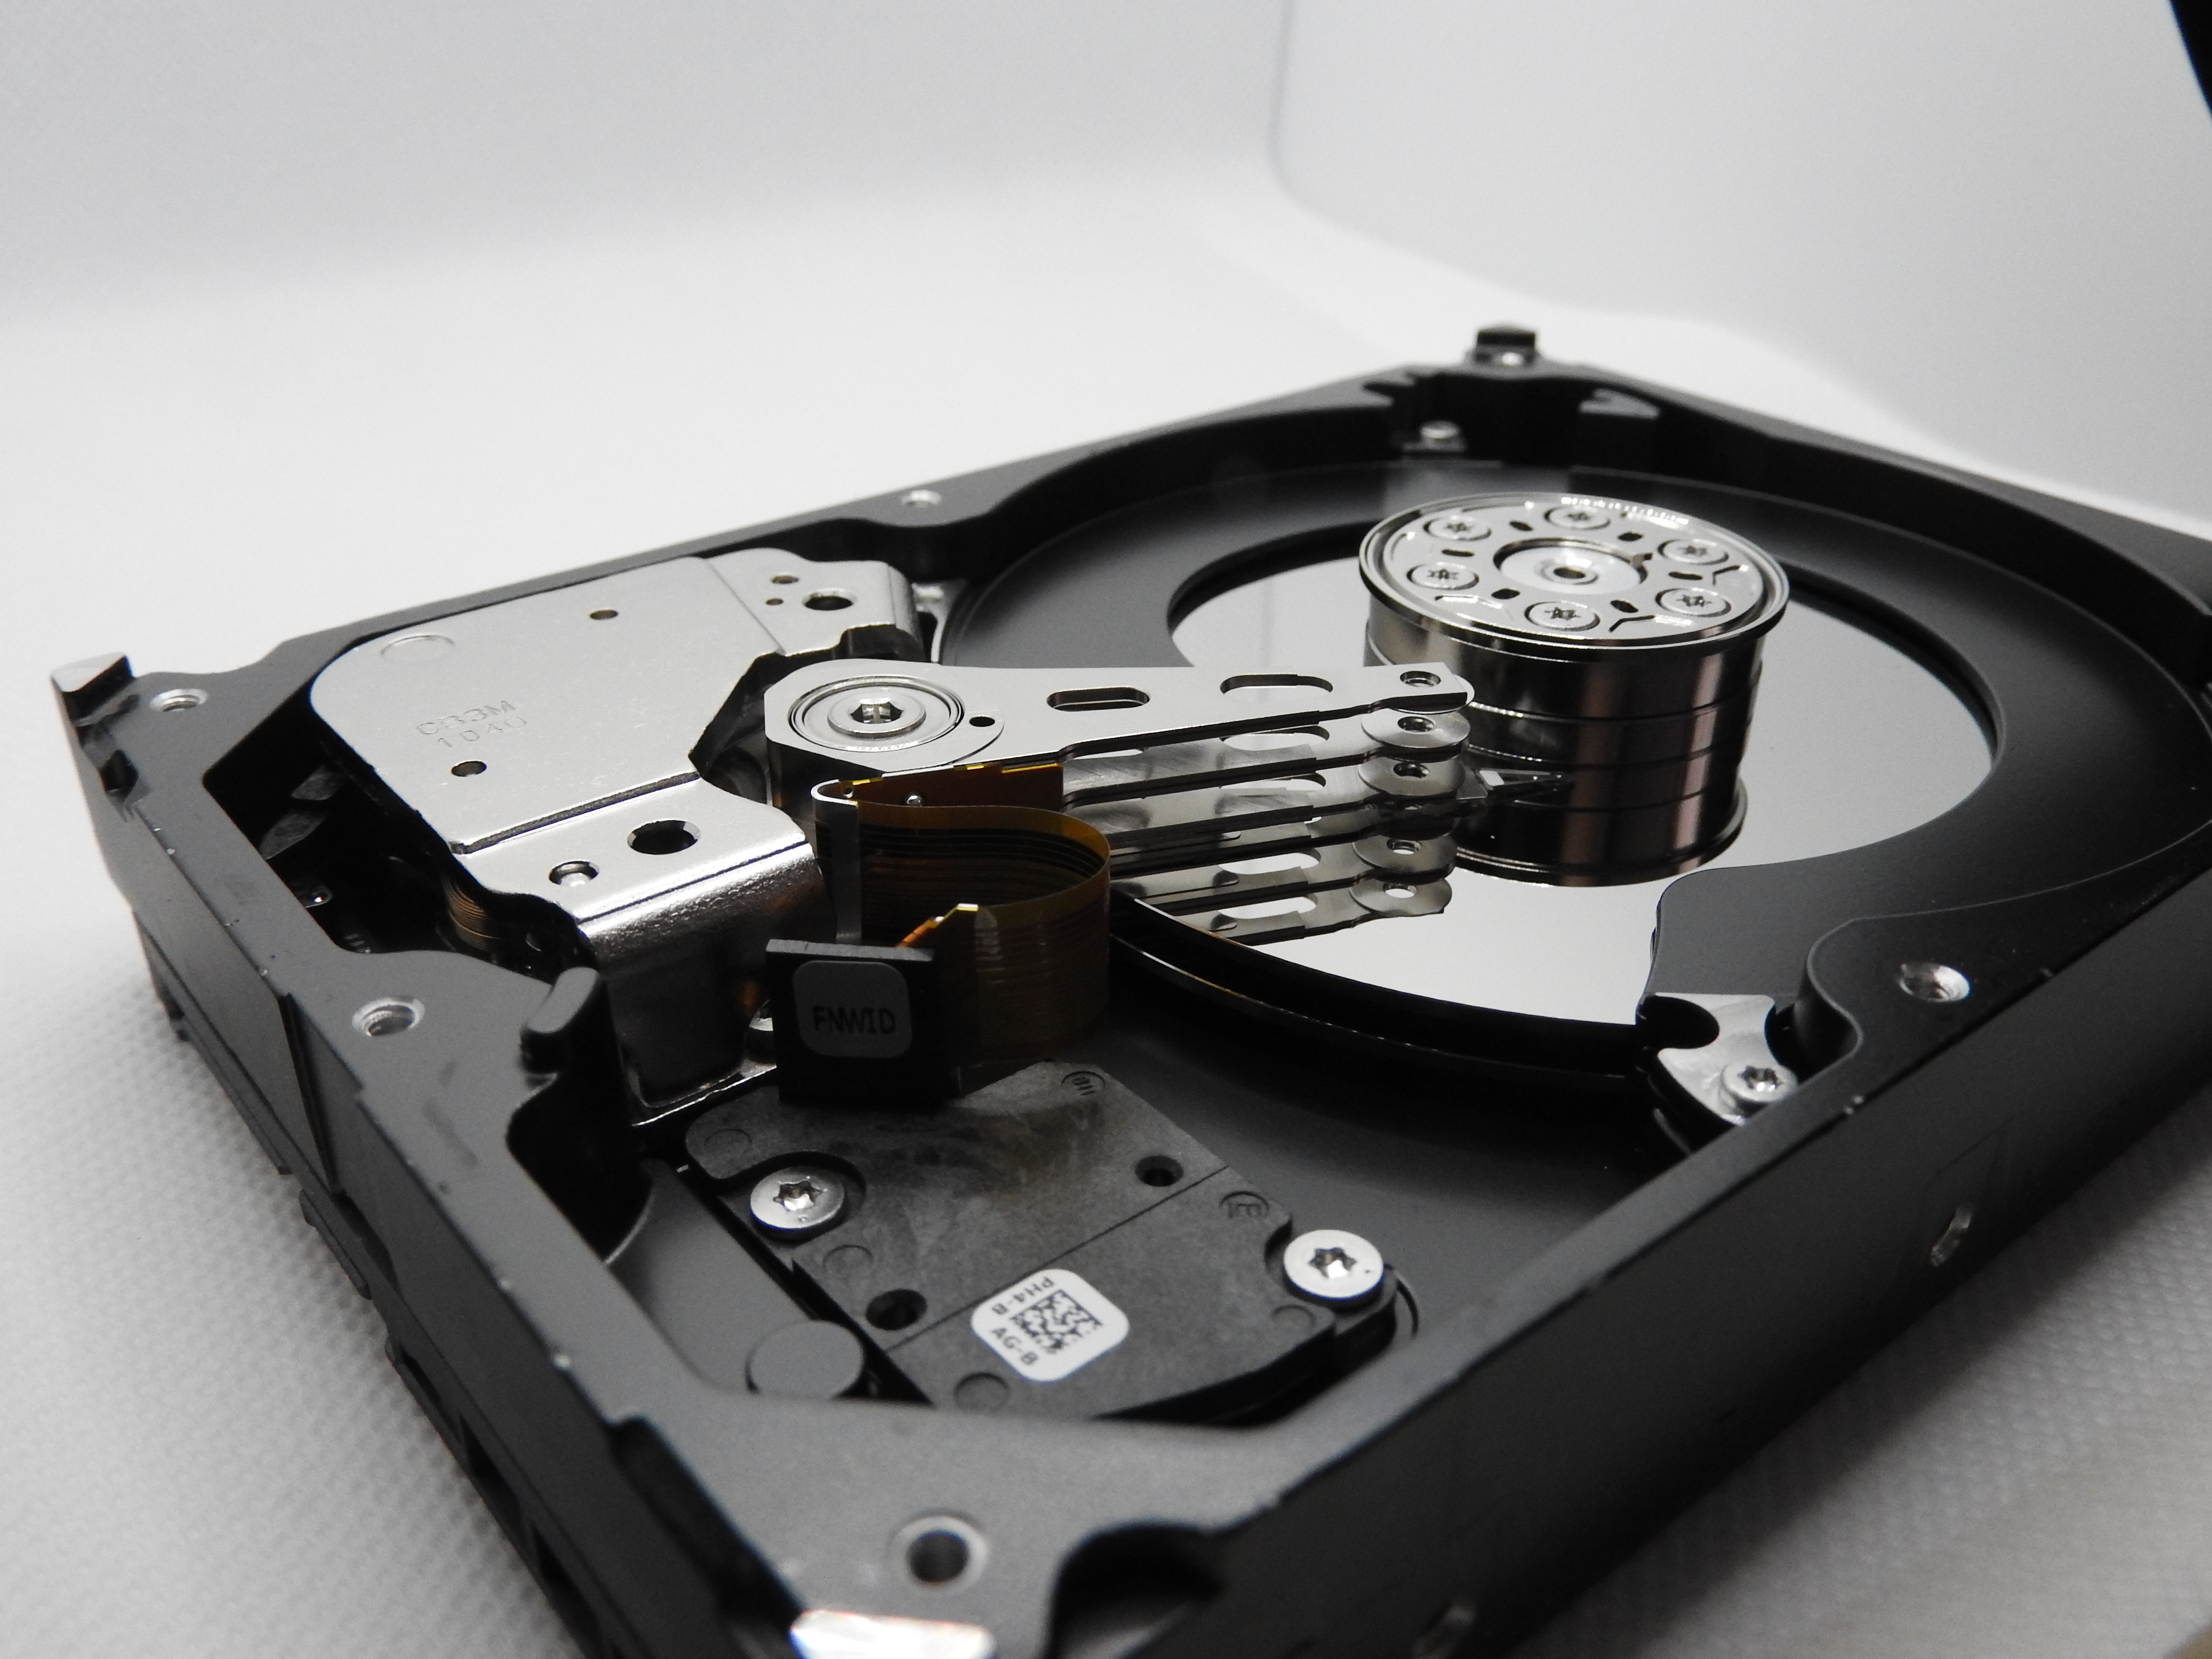
hard disk, metal, computer data, operation, maintenance, round, electronic, black, machine, hard disk drive, circle, data storage device, computer component